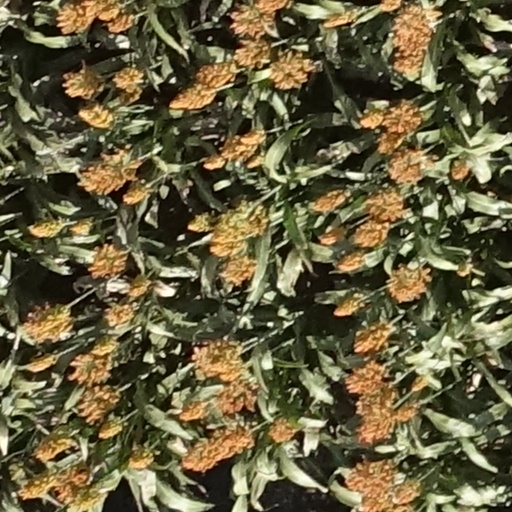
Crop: sorghum